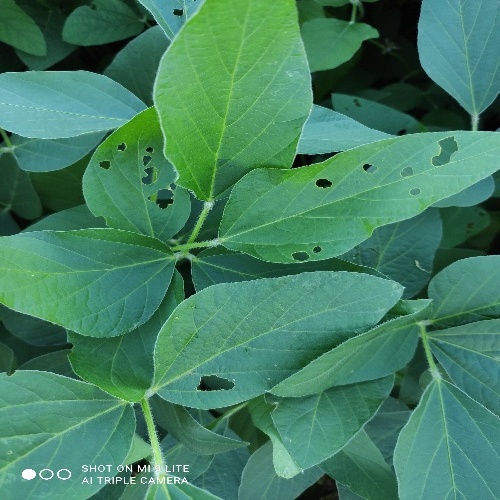
Label: Caterpillar